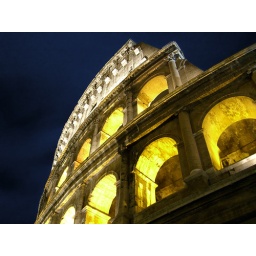
New version uploaded 27/12/05 - hue of sky altered and artificial wall removed in Photoshop